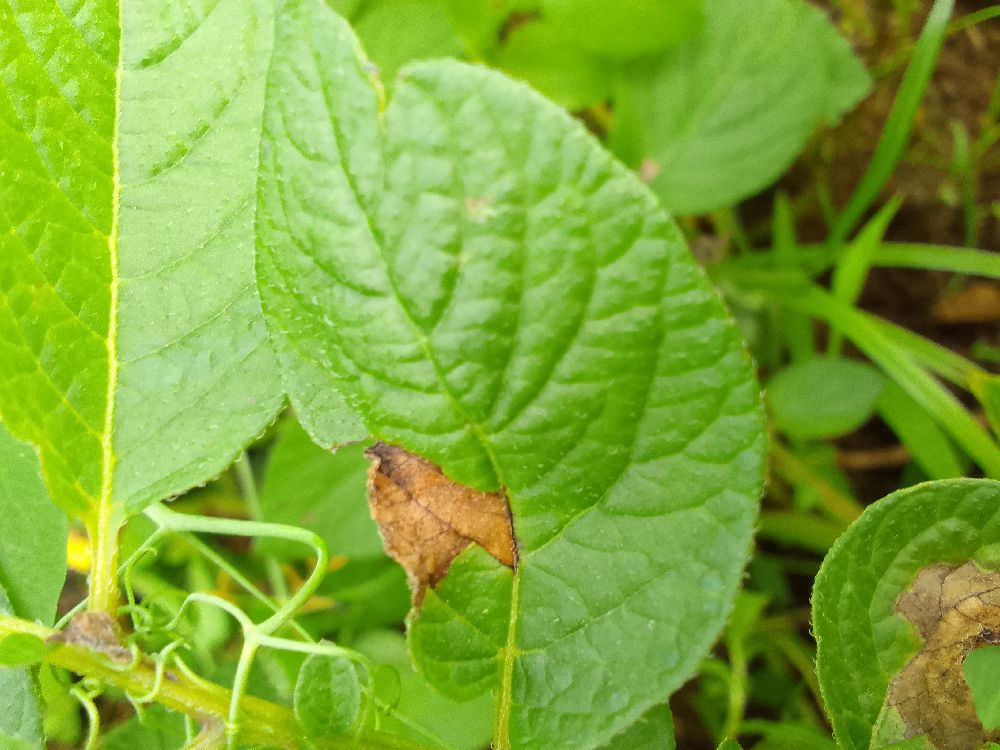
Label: Late blight